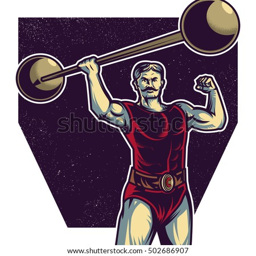
strong macho man lifting weights or barbell .